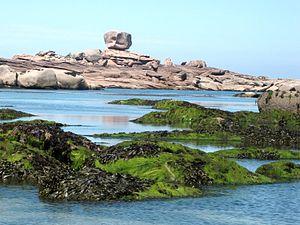
En géomorphologie, un chaos — de blocs ou de boules — désigne un modelé de déchaussement de blocs ou de rochers dégagés par l'érosion. Ces formes font partie des produits de la météorisation comme les tors, les arènes et à une échelle supérieure les inselbergs et sont associées à des formes mineures comme les taffoni, les vasques, les cannelures, etc.
En géomorphologie, une plate-forme littorale, appelée aussi platier rocheux ou plate-forme d'érosion marine, est une surface plane taillée par les vagues et la météorisation subaérienne dans une roche présentant un minimum de résistance, et qui s'élève lentement jusqu'à un pied de falaise. Cette entité géomorphologique découverte à marée basse est donc un des marqueurs les plus représentatifs de la dynamique érosive des côtes rocheuses.
L'affouillement désigne un type d'érosion par la base provoquée par le courant d'un cours d'eau, la mer, mais aussi par le sable et le vent, créant un vortex.